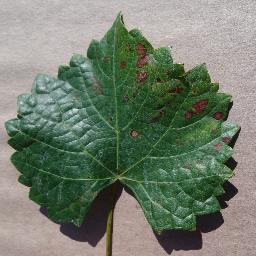
Label: Grape___Esca_(Black_Measles)